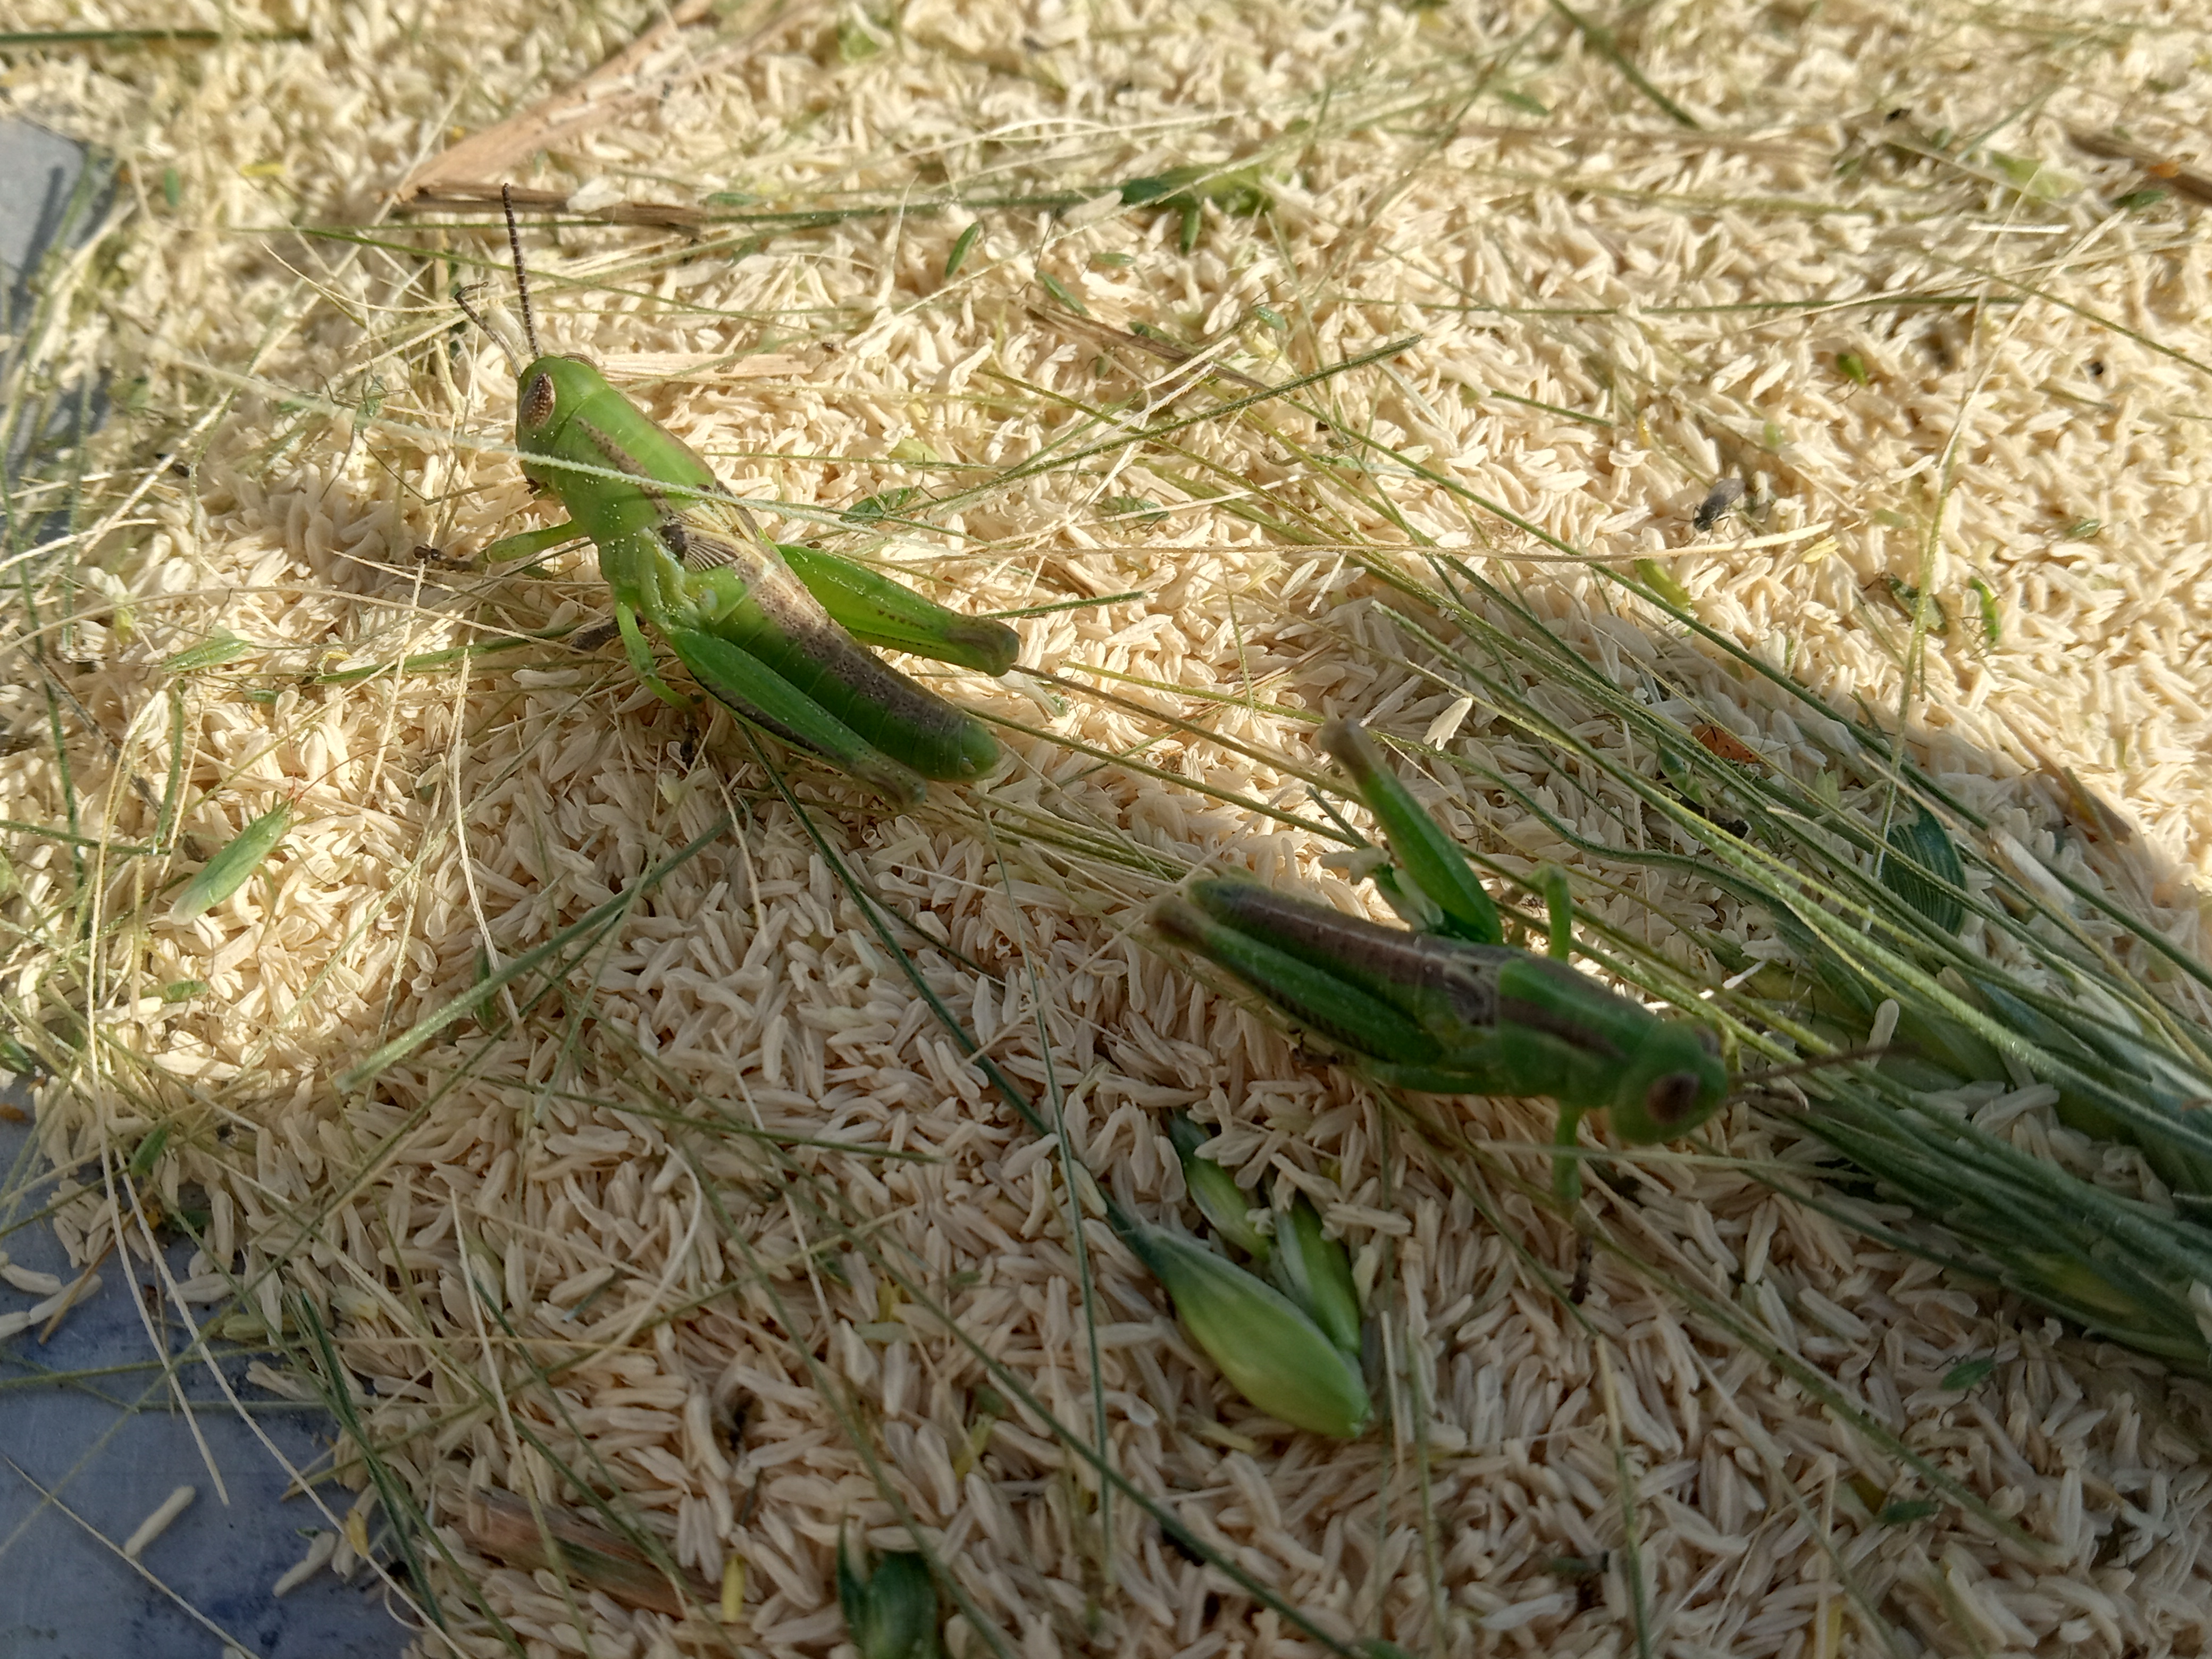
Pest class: occasional_pest